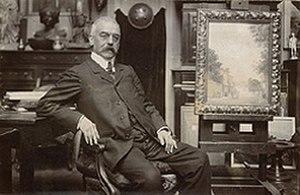
Eugène Grasset, né à Lausanne le 25 mai 1845 et mort le 23 octobre 1917 à Sceaux, est un graveur, affichiste, décorateur et architecte français d'origine suisse, représentatif de l'Art nouveau.